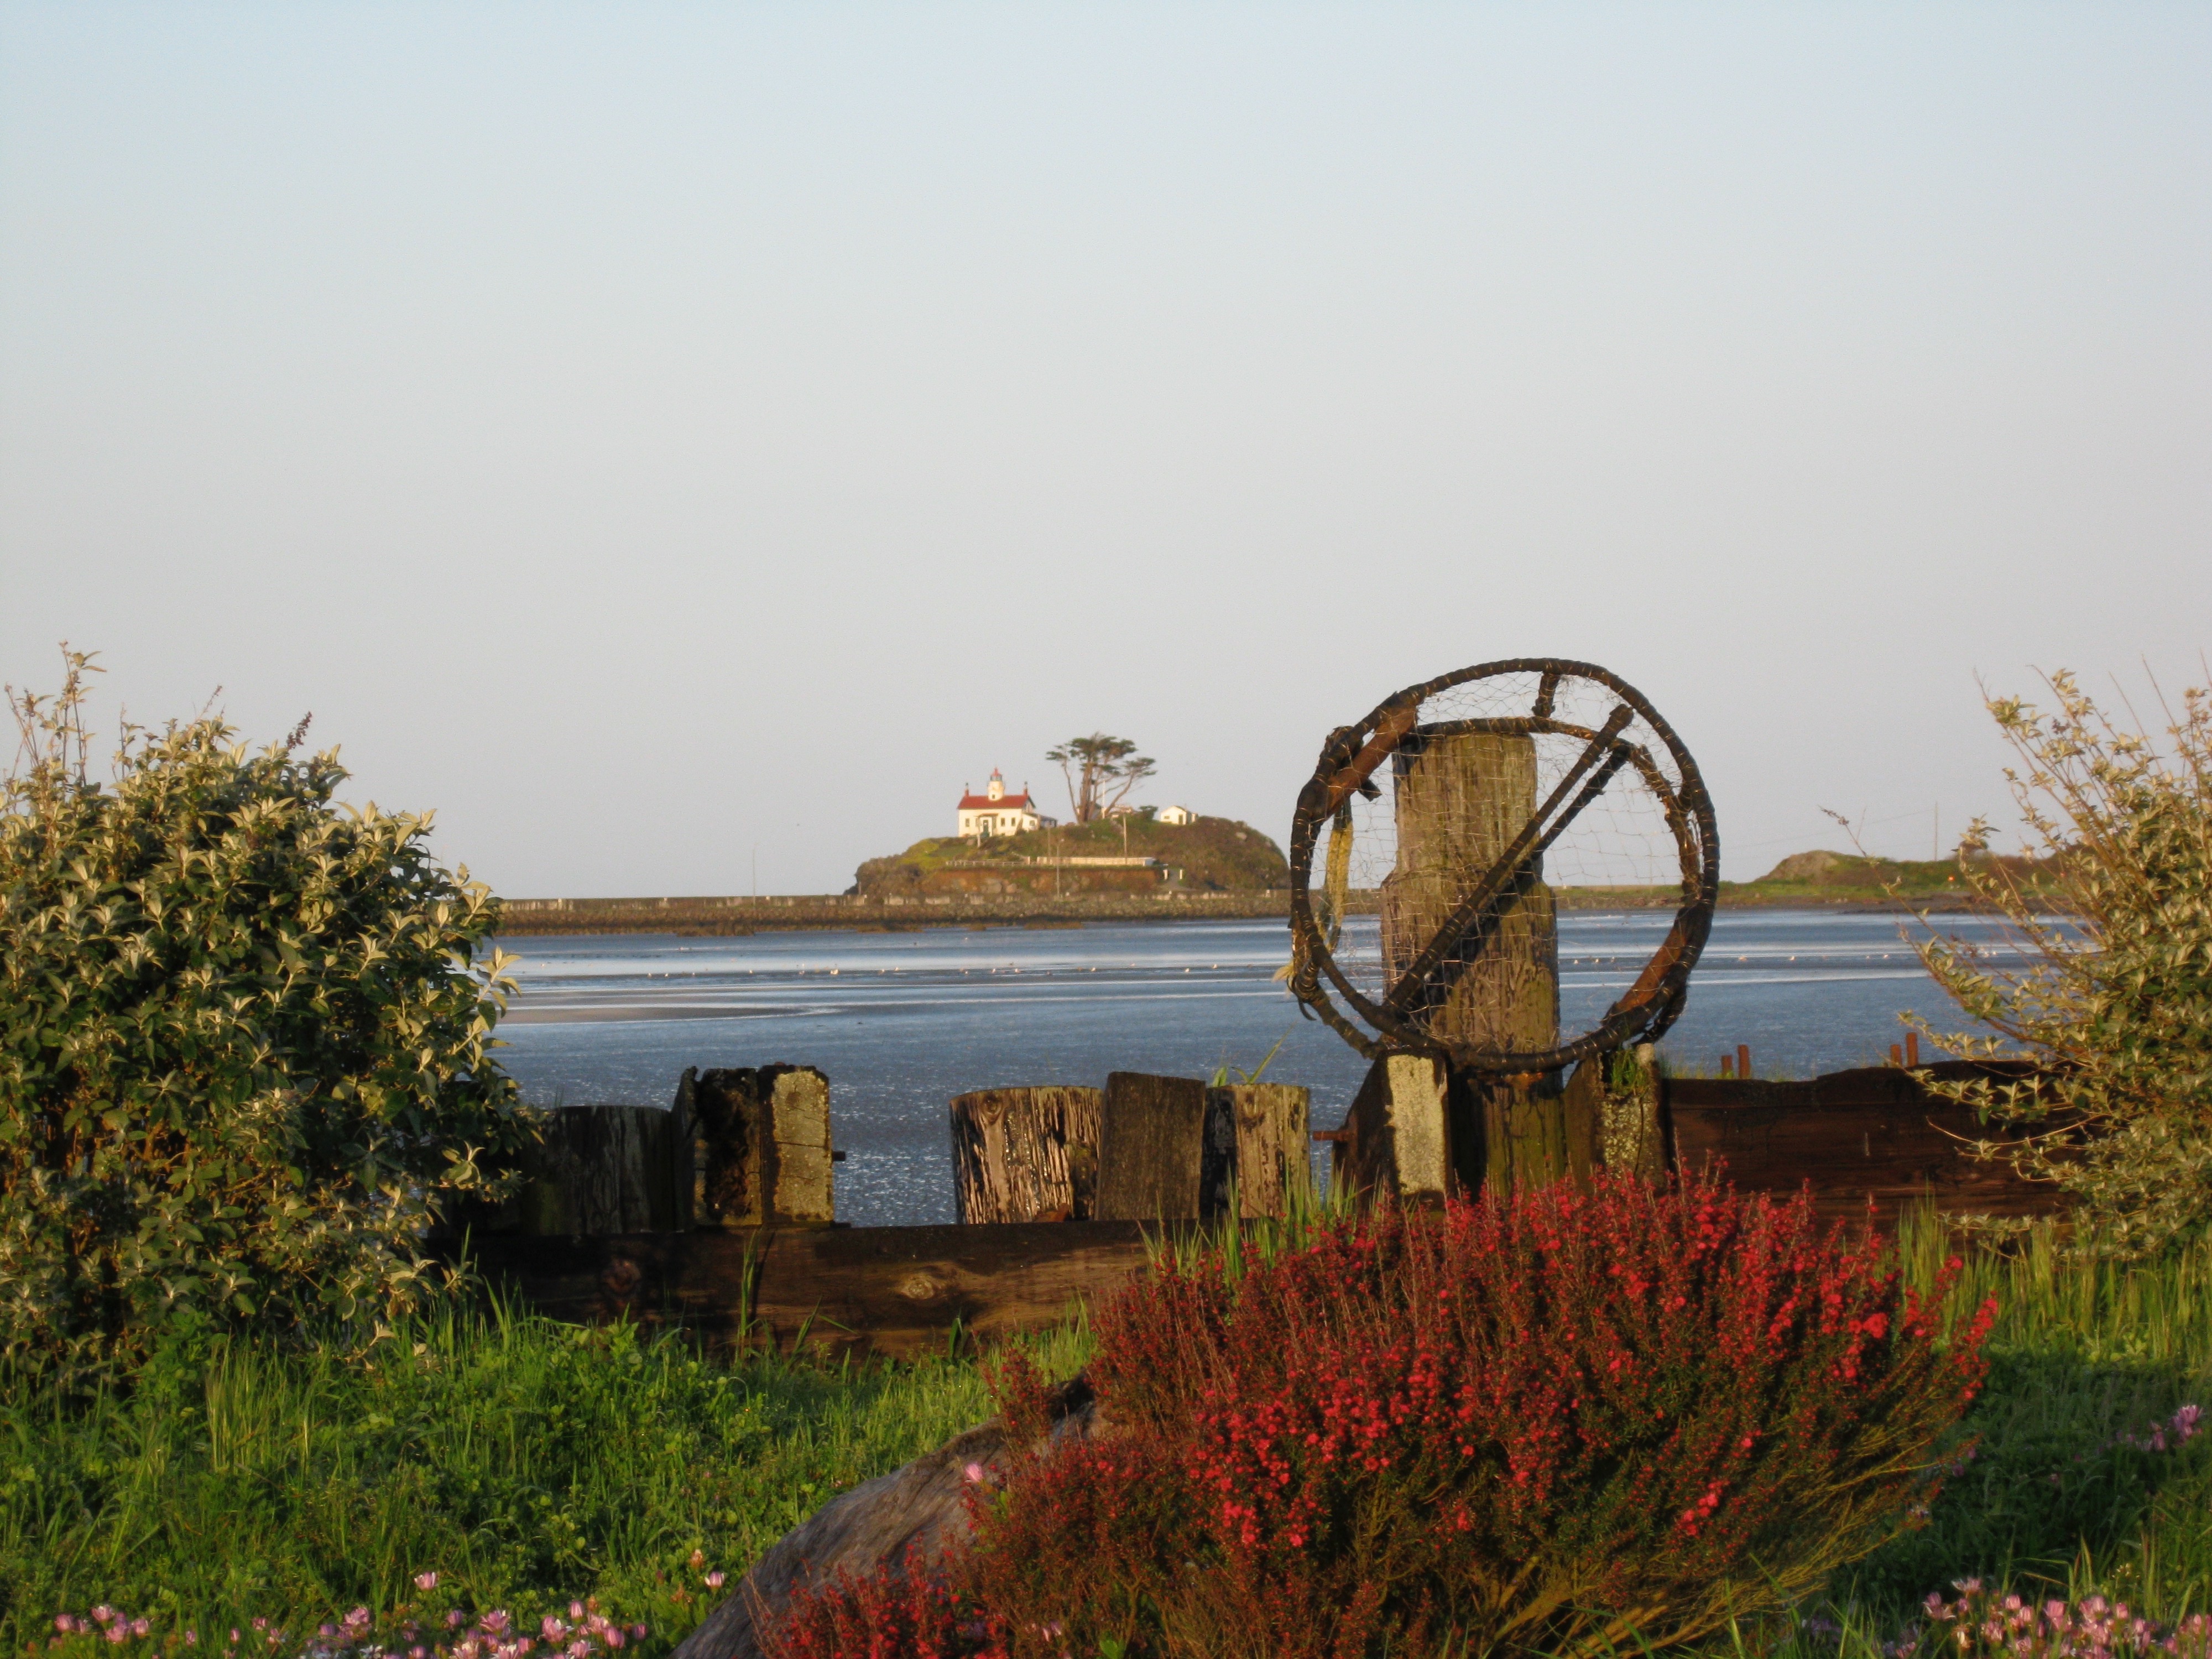
coast, tree, morning, tower, park, waterway, rural area